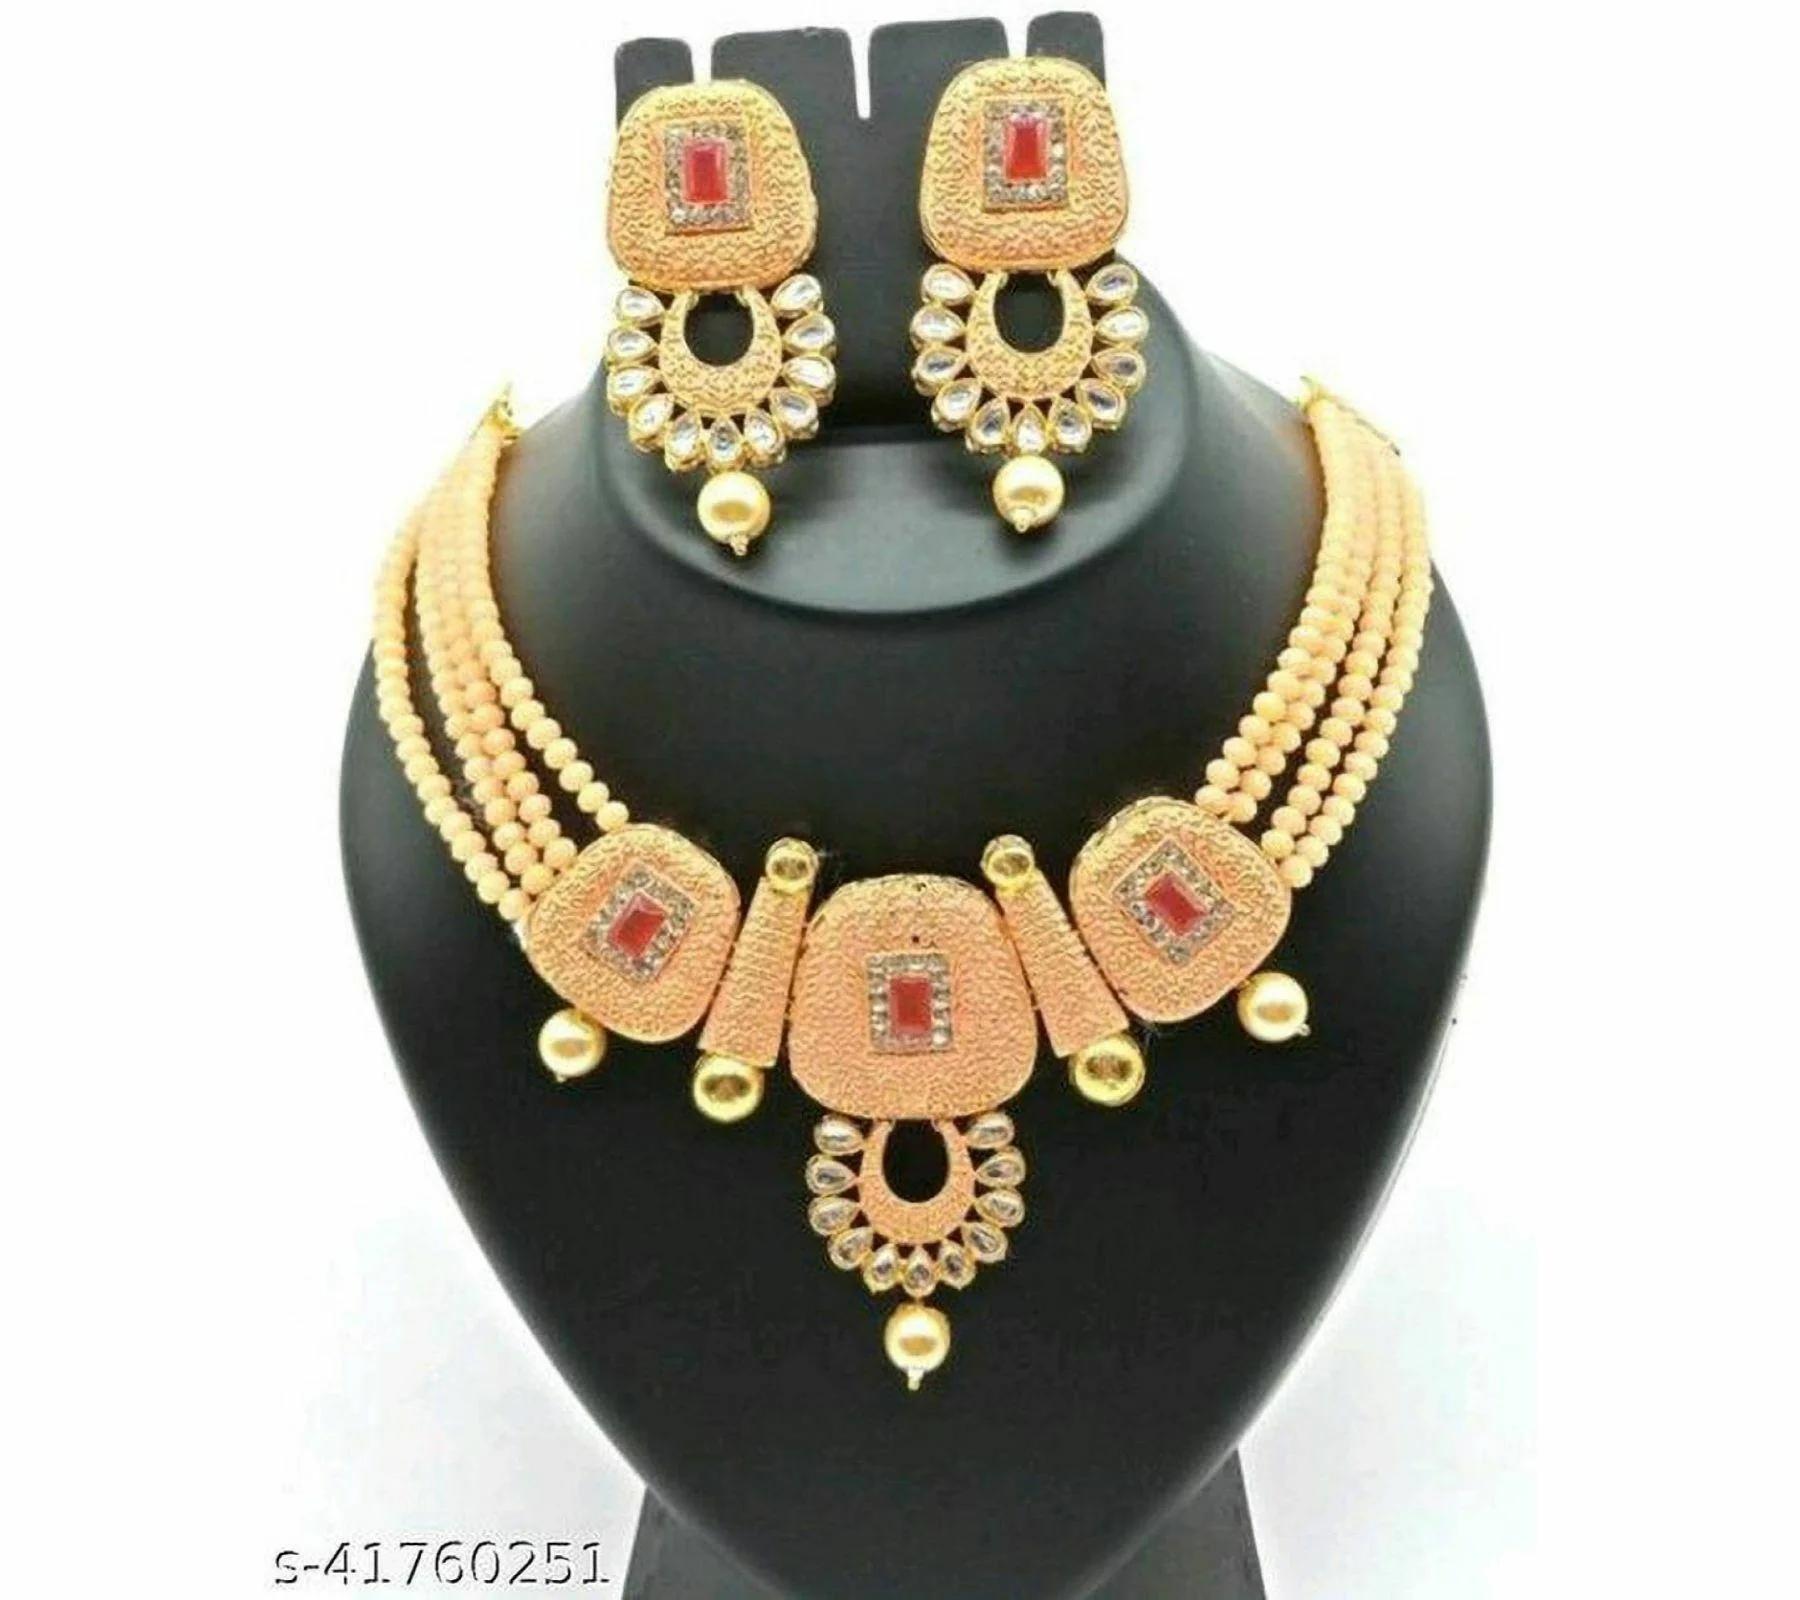
Gyaan Jewels Handmade Alloy Earring and Necklace Set Multicolor (Women) Free Size
Type: Necklaces
Brand: Gyaan Jewels
Price: Rs. 370
Gyaan Jewels Handmade Alloy Earring and Necklace Set Multicolor (Women)
Features: These are very easy to use being lightweight and has a design which makes it very comfortable,Superior quality and skin friendly,Made from premium quality material this product assures to remain in its original glory even after years of usage,Perfect gift ideal valentine, birthday, anniversary gift your loved ones
Included: Jewellery Set